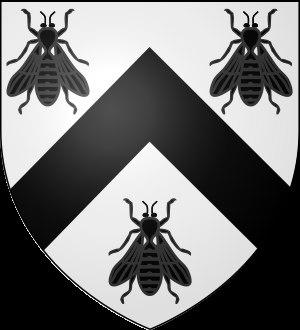
Augustin de Thou est un avocat, puis magistrat français, président à mortier au parlement de Paris et fondateur de la lignée la plus célèbre de la famille de Thou.
Christophe de Thou est un magistrat français né à Paris le 28 octobre 1508, mort à Pontorson le 1ᵉʳ novembre 1582, premier président du Parlement de Paris du 14 décembre 1562 à sa mort.